1996 Jiffy Lube 300

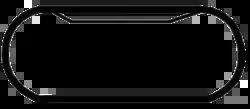
The layout of New Hampshire International Speedway, the venue where the race was held.

New Hampshire International Speedway is a 1.058-mile (1.703 km) oval speedway located in Loudon, New Hampshire which has hosted NASCAR racing annually since the early 1990s, as well as an IndyCar weekend and the oldest motorcycle race in North America, the Loudon Classic. Nicknamed "The Magic Mile", the speedway is often converted into a 1.6-mile (2.6 km) road course, which includes much of the oval. The track was originally the site of Bryar Motorsports Park before being purchased and redeveloped by Bob Bahre. The track is currently one of eight major NASCAR tracks owned and operated by Speedway Motorsports.